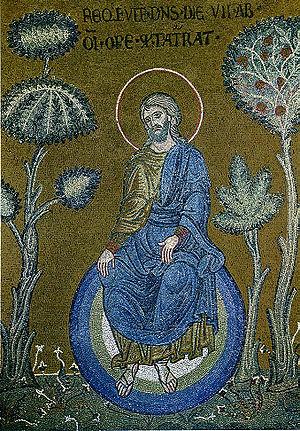
Dieu le Fils est une expression désignant Jésus-Christ au sein de la Trinité chrétienne.